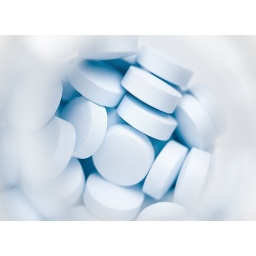
Blue pillows over white macro shot